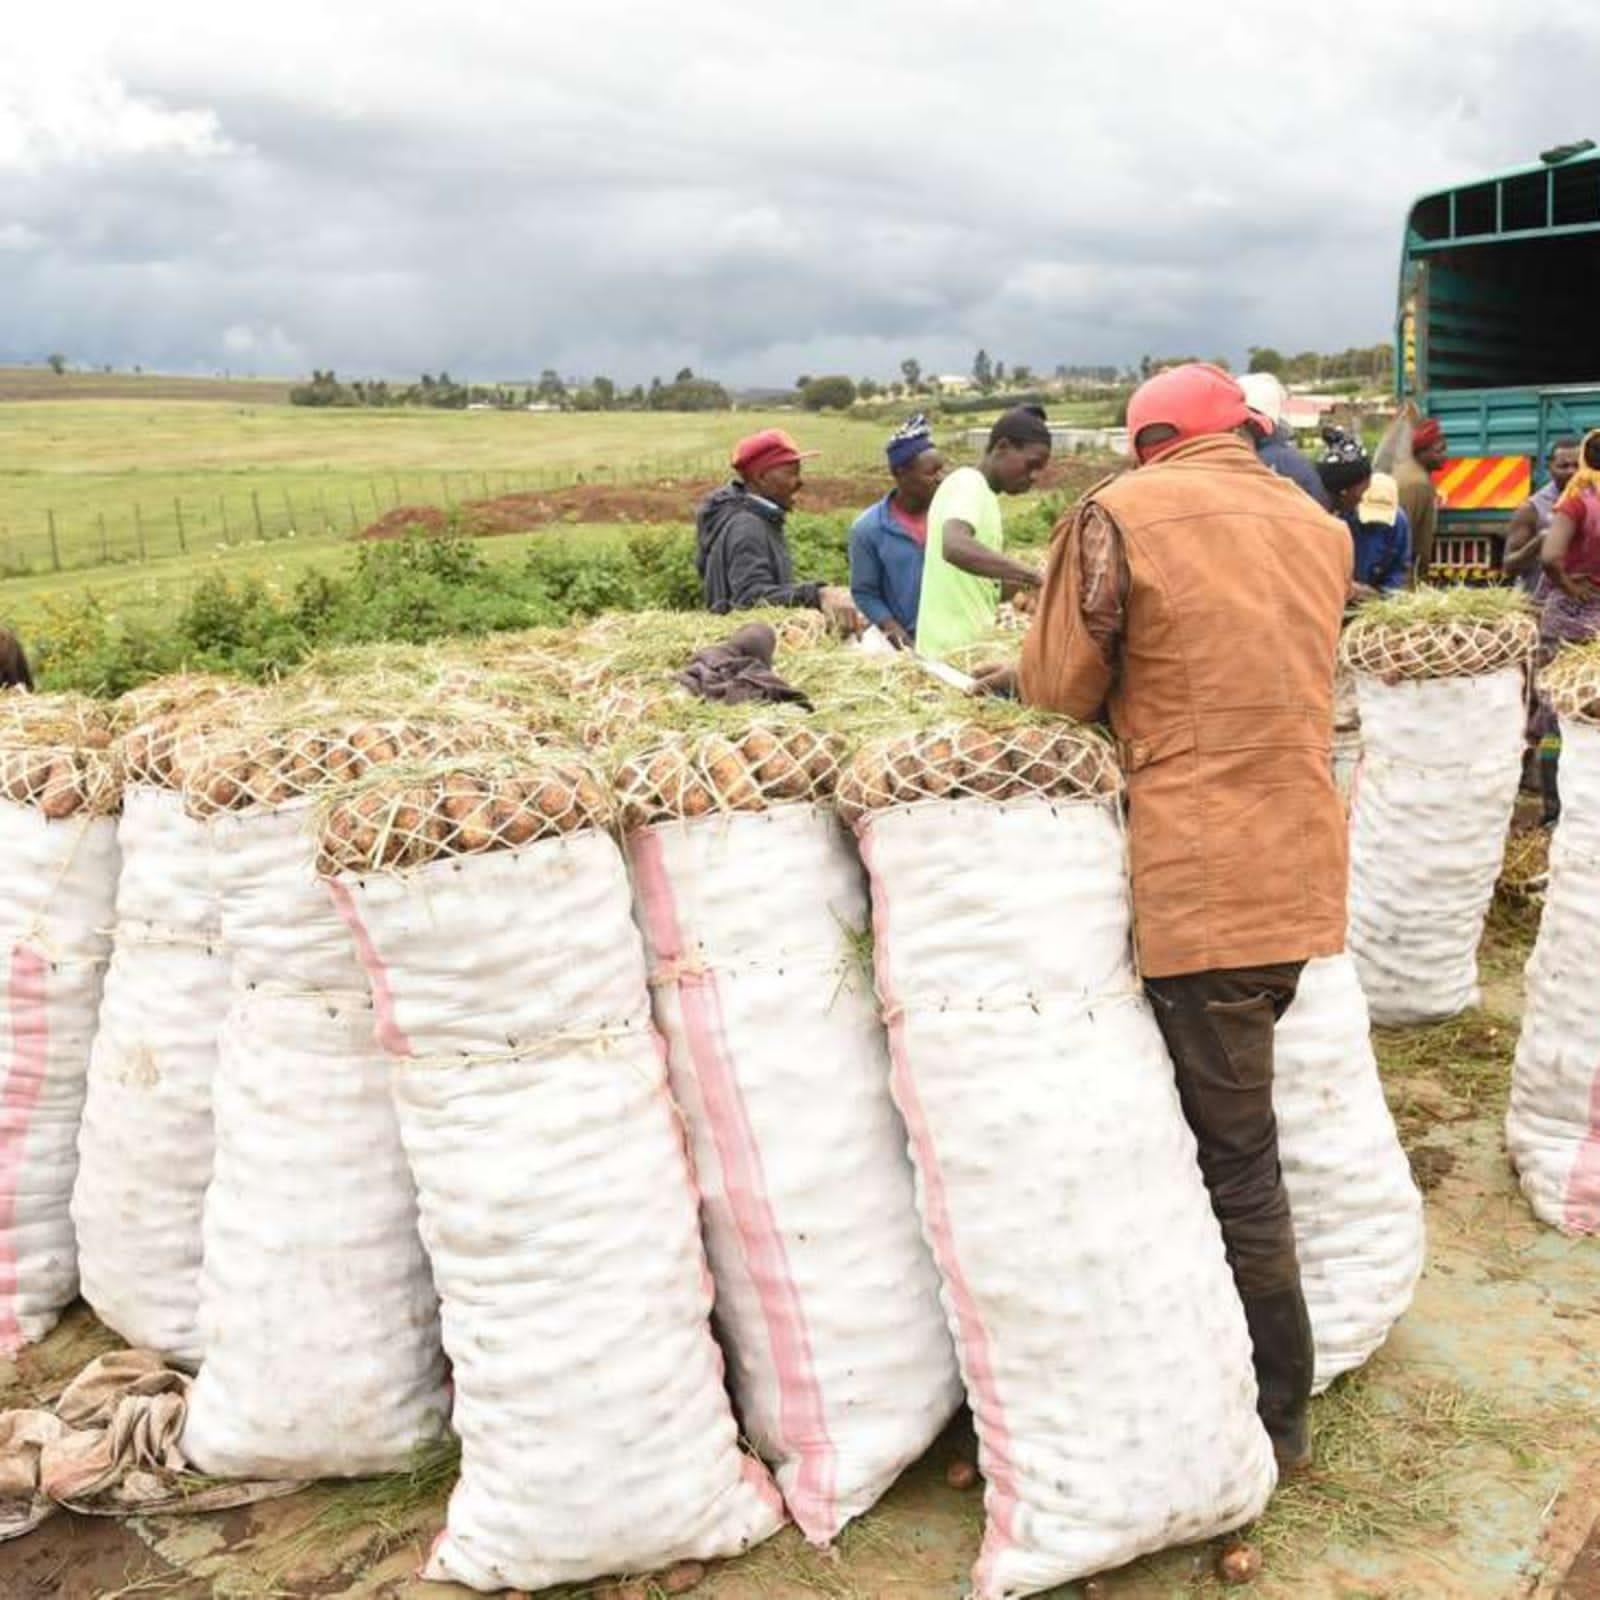
Vijana wakiwa wanapanga zao la viazi katika magunia makubwa na kuyafunga juu kwa kutumia kamba ili visimwagike, wakiwa wanavipakiza kwenye gari ili kupelekwa masokoni kwa ajili ya mauzo.